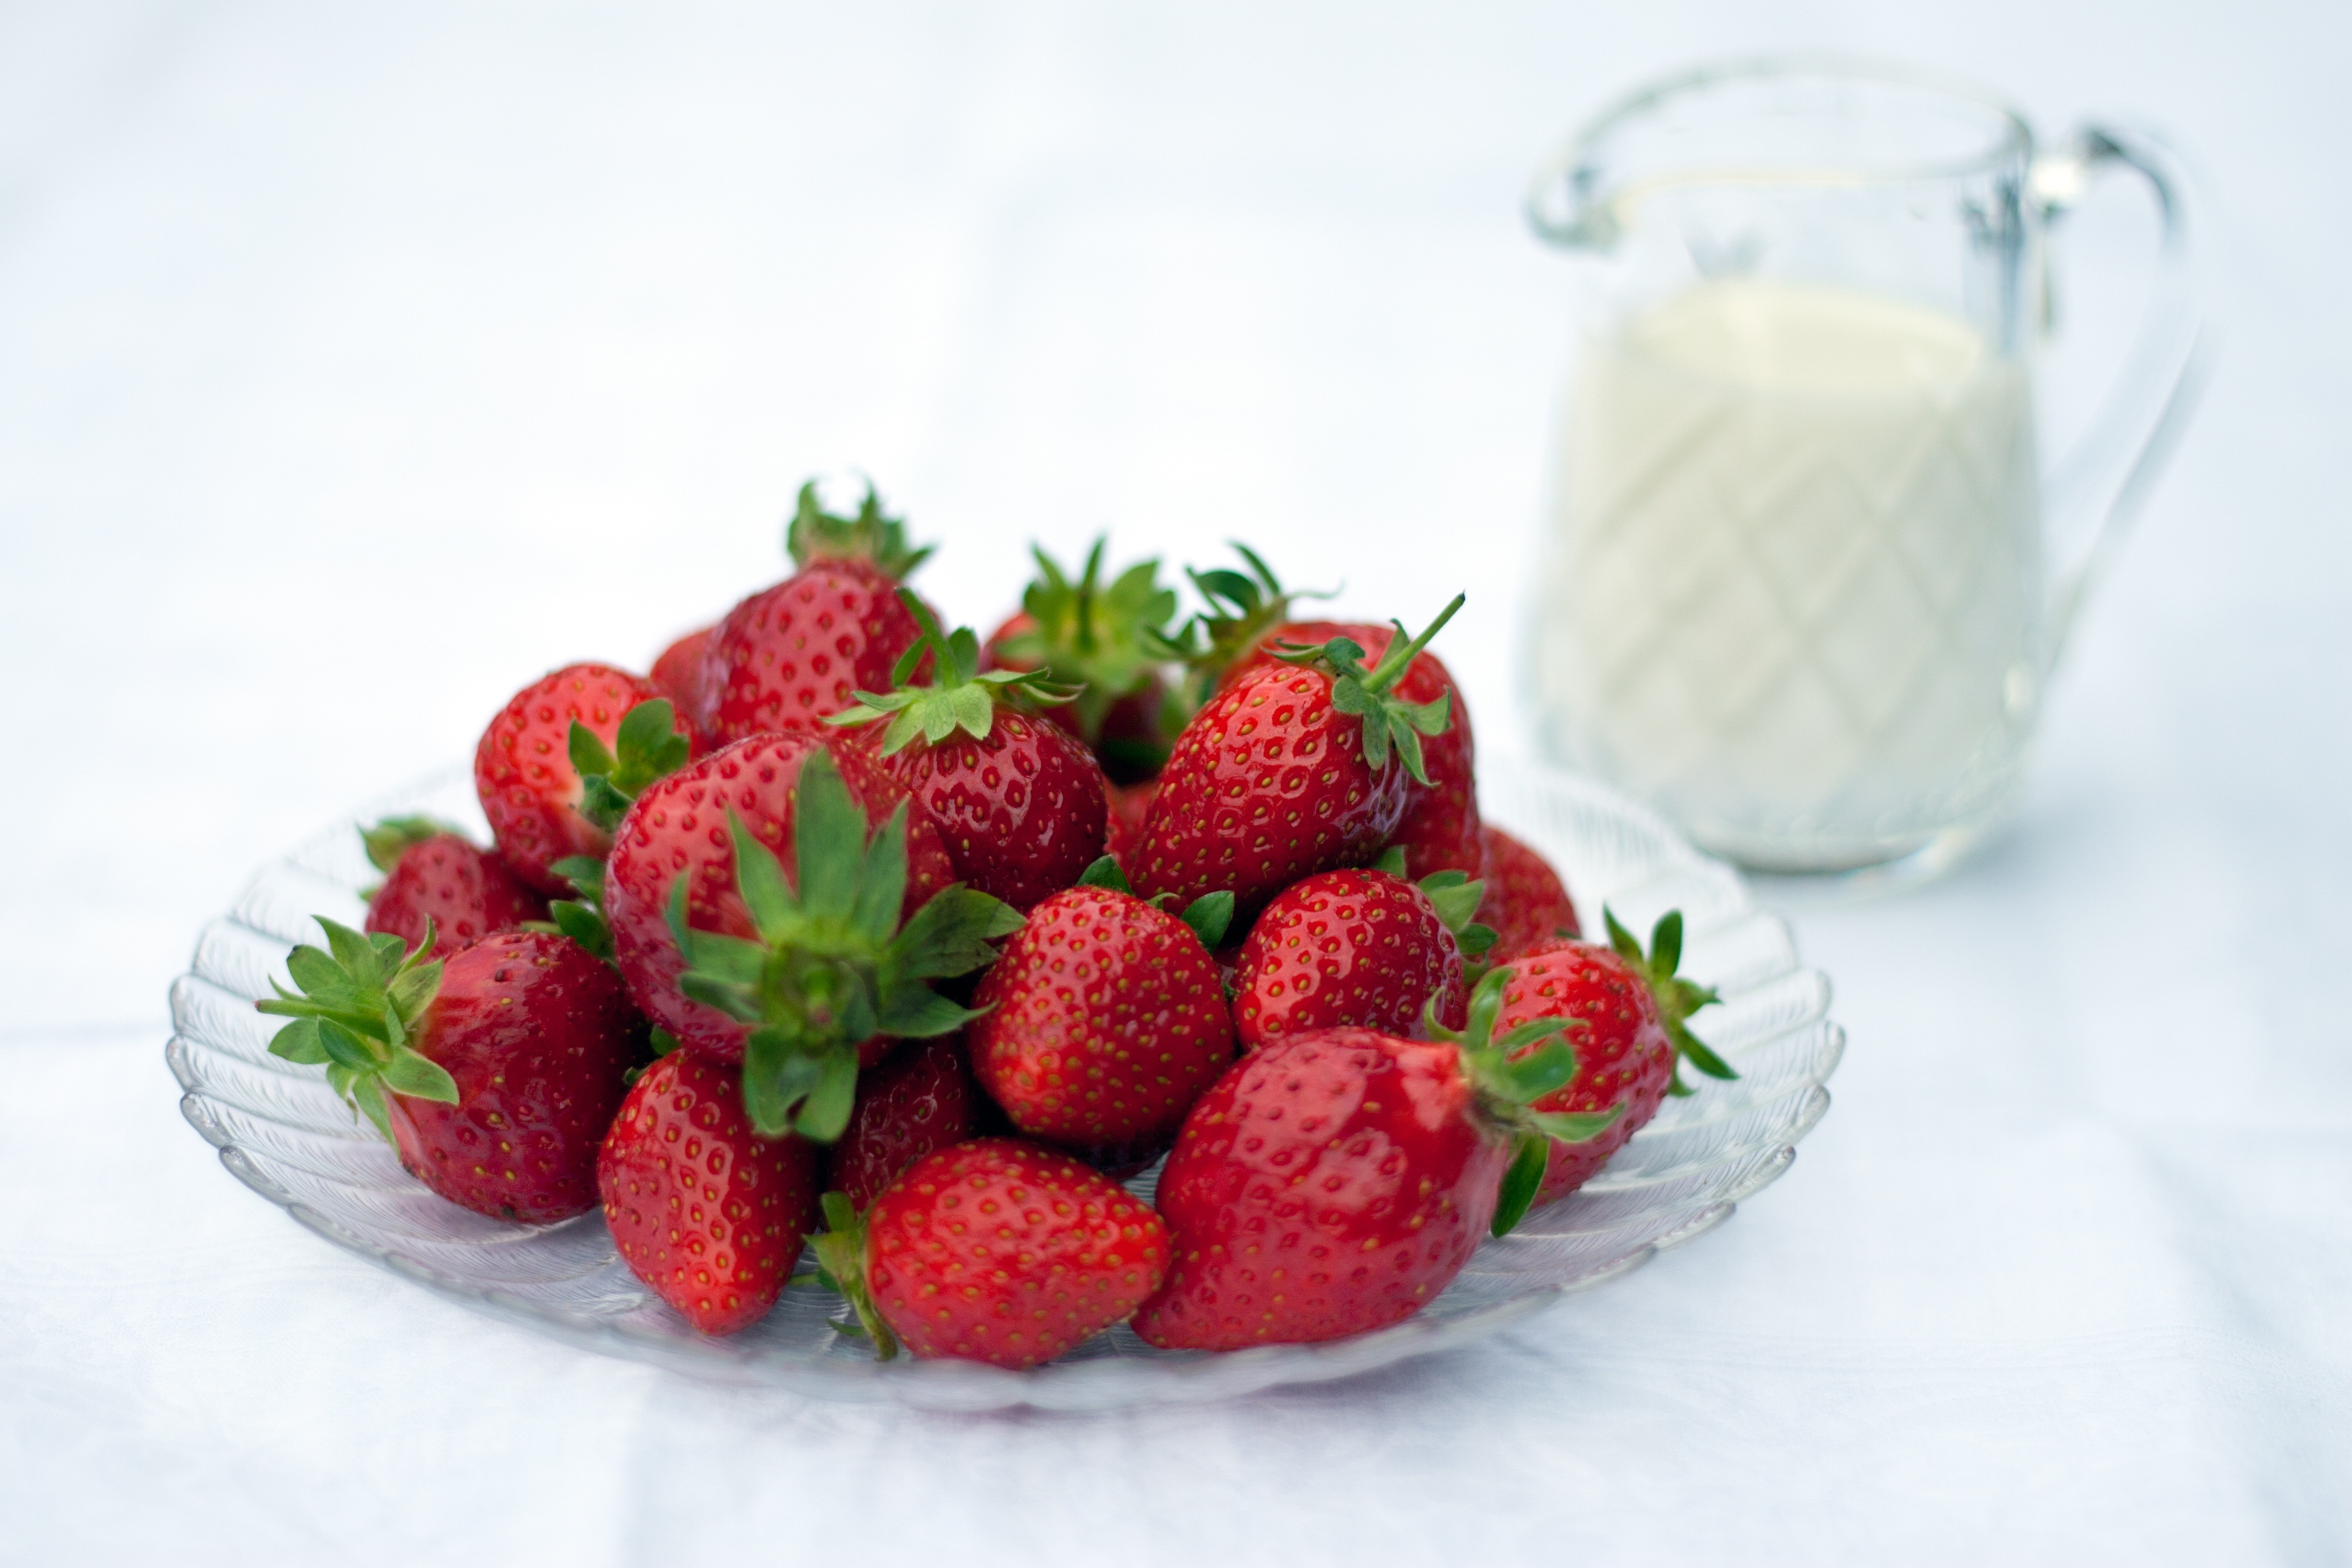
plant, raspberry, fruit, berry, glass, summer, dish, food, red, produce, fresh, breakfast, milk, healthy, snack, dessert, cream, strawberry, berries, nutrition, strawberries, diet, frutti di bosco